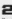
Number: 2